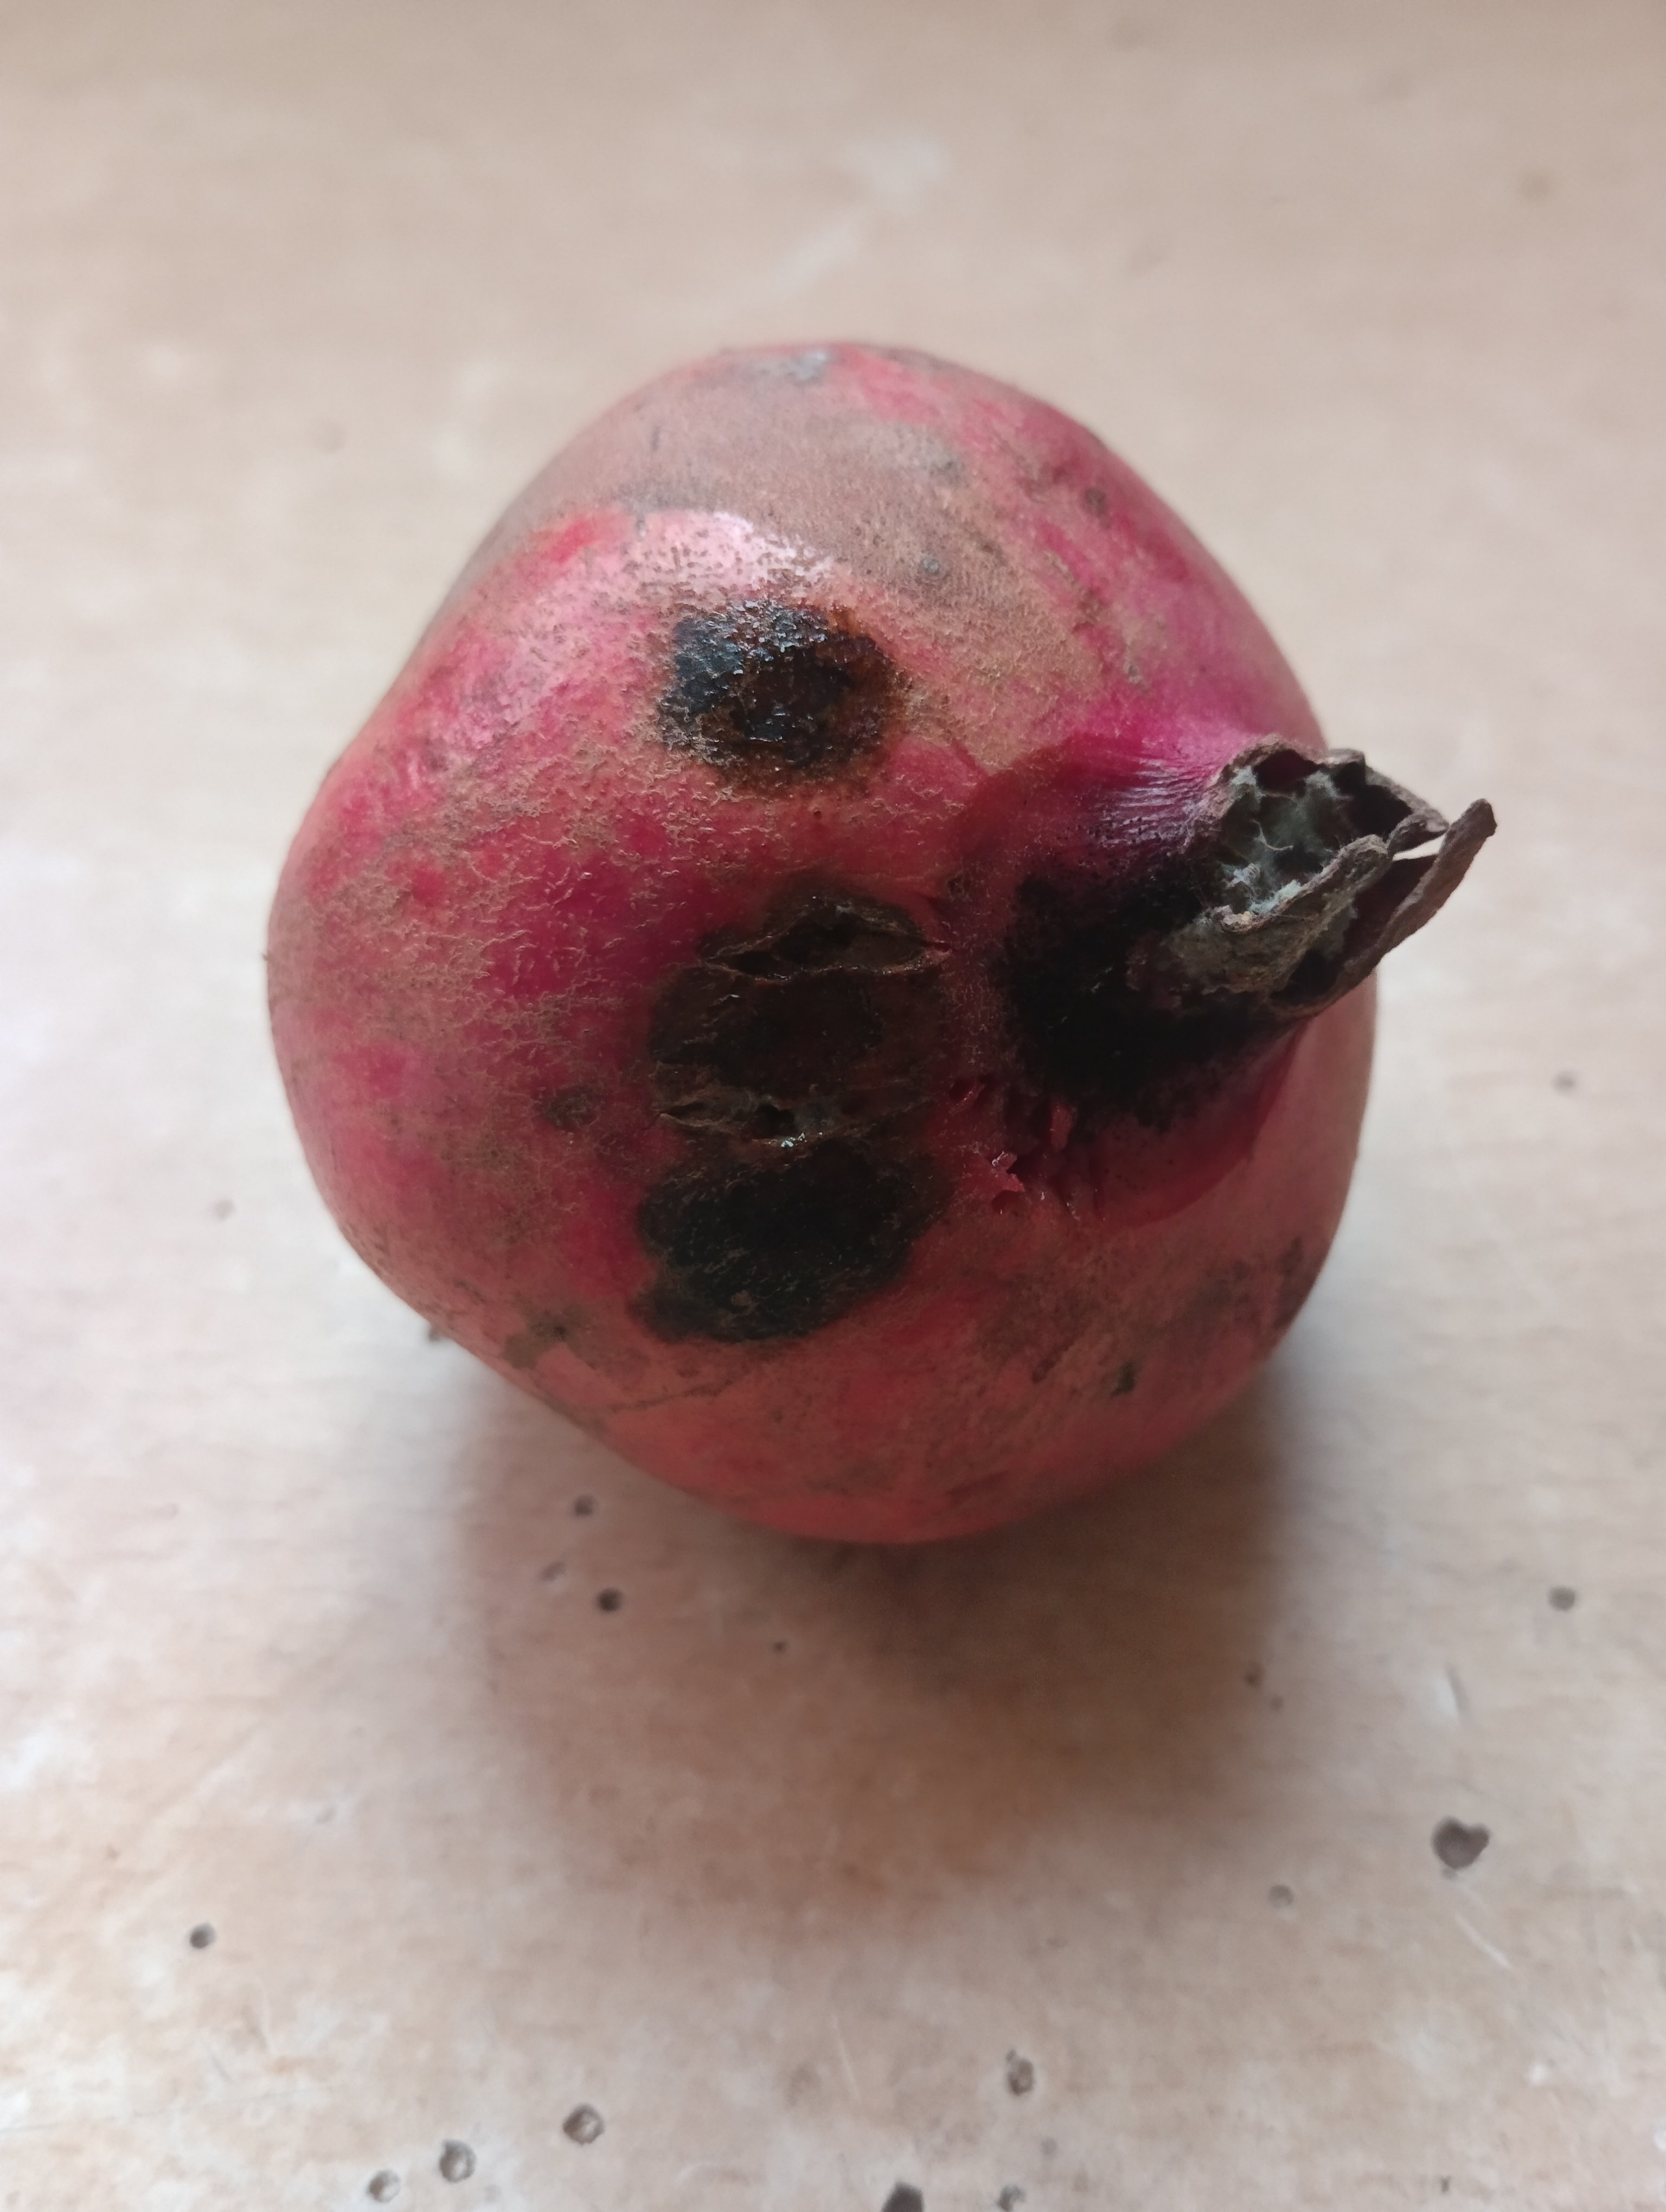
Label: Minor Defect